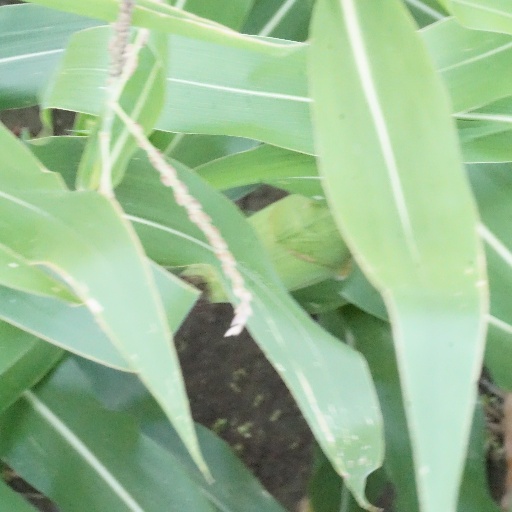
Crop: maize; corn